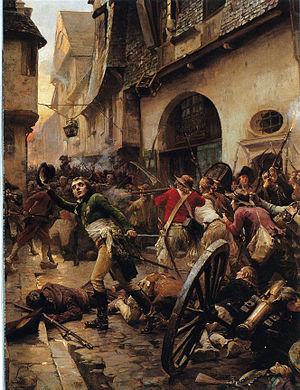
Henri de La Rochejacquelein au combat de Cholet en 1793
Le 13ᵉ bataillon de volontaires des Vosges est créé le 2 août 1792 et sera amalgamée à la 157ᵉ demi-brigade de première formation.
La bataille de Cholet se déroule le 17 octobre 1793, durant la guerre de Vendée. Elle voit la victoire décisive des armées républicaines.
Cette page concerne l'année 1793 du calendrier grégorien.
Paul-Émile Boutigny, né le 10 mars 1853 à Paris où il est mort le 27 juin 1929, est un peintre, illustrateur et directeur de publication français.